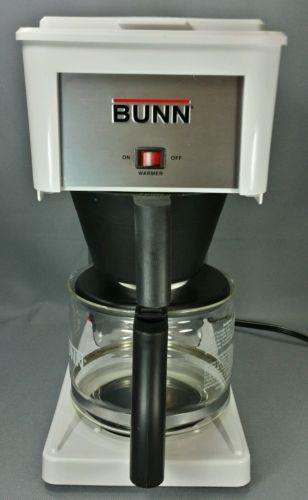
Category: coffee maker